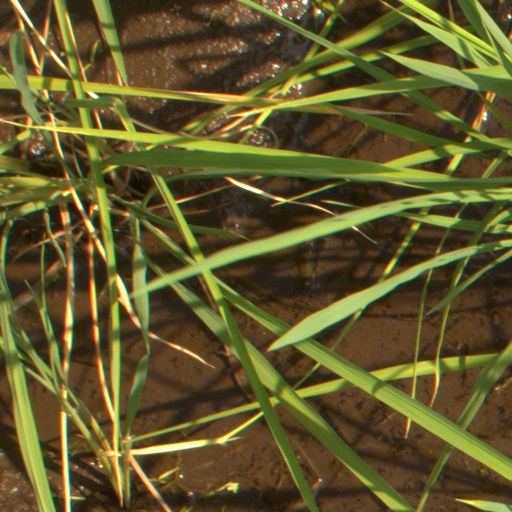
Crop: rice